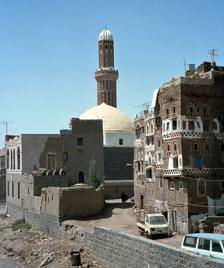
Building: Al-Mahdi Mosque, Sanaa
Country: Yemen
Year built: 1651
Mosque in Sanaa, Yemen This article is about the mosque in Sanaa, Yemen. For other uses, see Mahdi Mosque (disambiguation) . Al-Mahdi Mosque جامع قبة المهدي Religion Affiliation Islam Region West Asia Status Active Location Location Sana'a , Yemen Architecture Type Mosque Style Islamic Completed 1651 Specifications Dome (s) 1 Minaret (s) 1 The Mosque of the Dome of the Mahdi or Al-Mahdi Mosque ( Arabic : جامع قبة المهدي ) is one of the historical mosques in the historic old city of Sana'a , Yemen . It forms a part of UNESCO World Heritage Site Old City of Sana'a. It is located in the Al-Kareem Al-Mahdi neighborhood in the western Sarar district. It was built in 1651 by the order of Imam Mahdi Abbas bin Mansour. The tomb was built after the death of Imam Mahdi Abbas in 1768. See also List of mosques in Yemen References